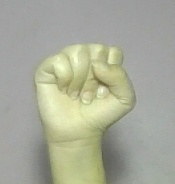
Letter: saad